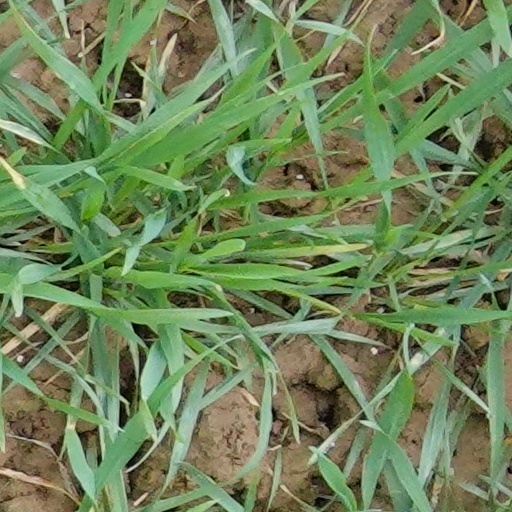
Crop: wheat